János Áder

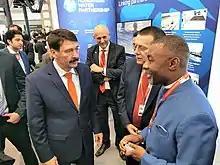
János Áder at Hungarian Water Partnership in October 2019

In contrast to his predecessor Schmitt, who during his presidency of almost two years did not send any bill which had been voted on by the National Assembly back for consideration by the legislature, nor submit any to the Constitutional Court for judicial review, Áder proved to be a counterweight to the Orbán government on a number of important issues. Beyond the withdrawal of election procedures bill in December 2012, Áder refused to sign the new land law which was intended to pass the right of management of national parks to the National Land Fund Managing Organization (NFA), in accordance with his environmental objectives. Áder also used his veto power in March 2016 on the controversial bill which would have declared public funds allocated to the foundations of the Hungarian National Bank (MNB) as "private funds". Left-wing liberal journalist Gábor Miklósi ("Index") summarized Áder's presidency with that argument that the president remained silent on the really important matters and "his rare criticism does not hinder but legitimizes Hungary's increasingly authoritarian political system".